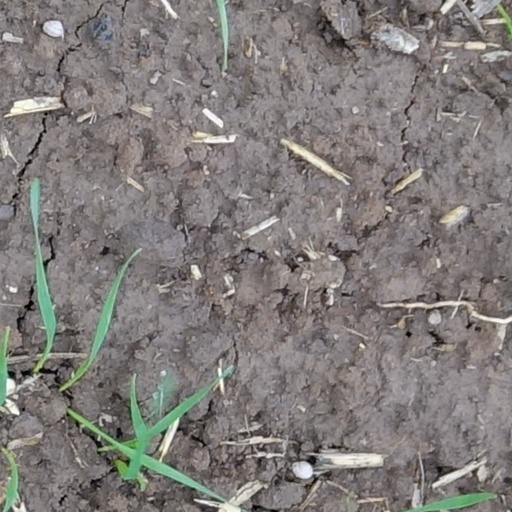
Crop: wheat